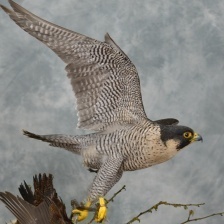
Species: PEREGRINE FALCON
Scientific name: FALCO PEREGRINUS